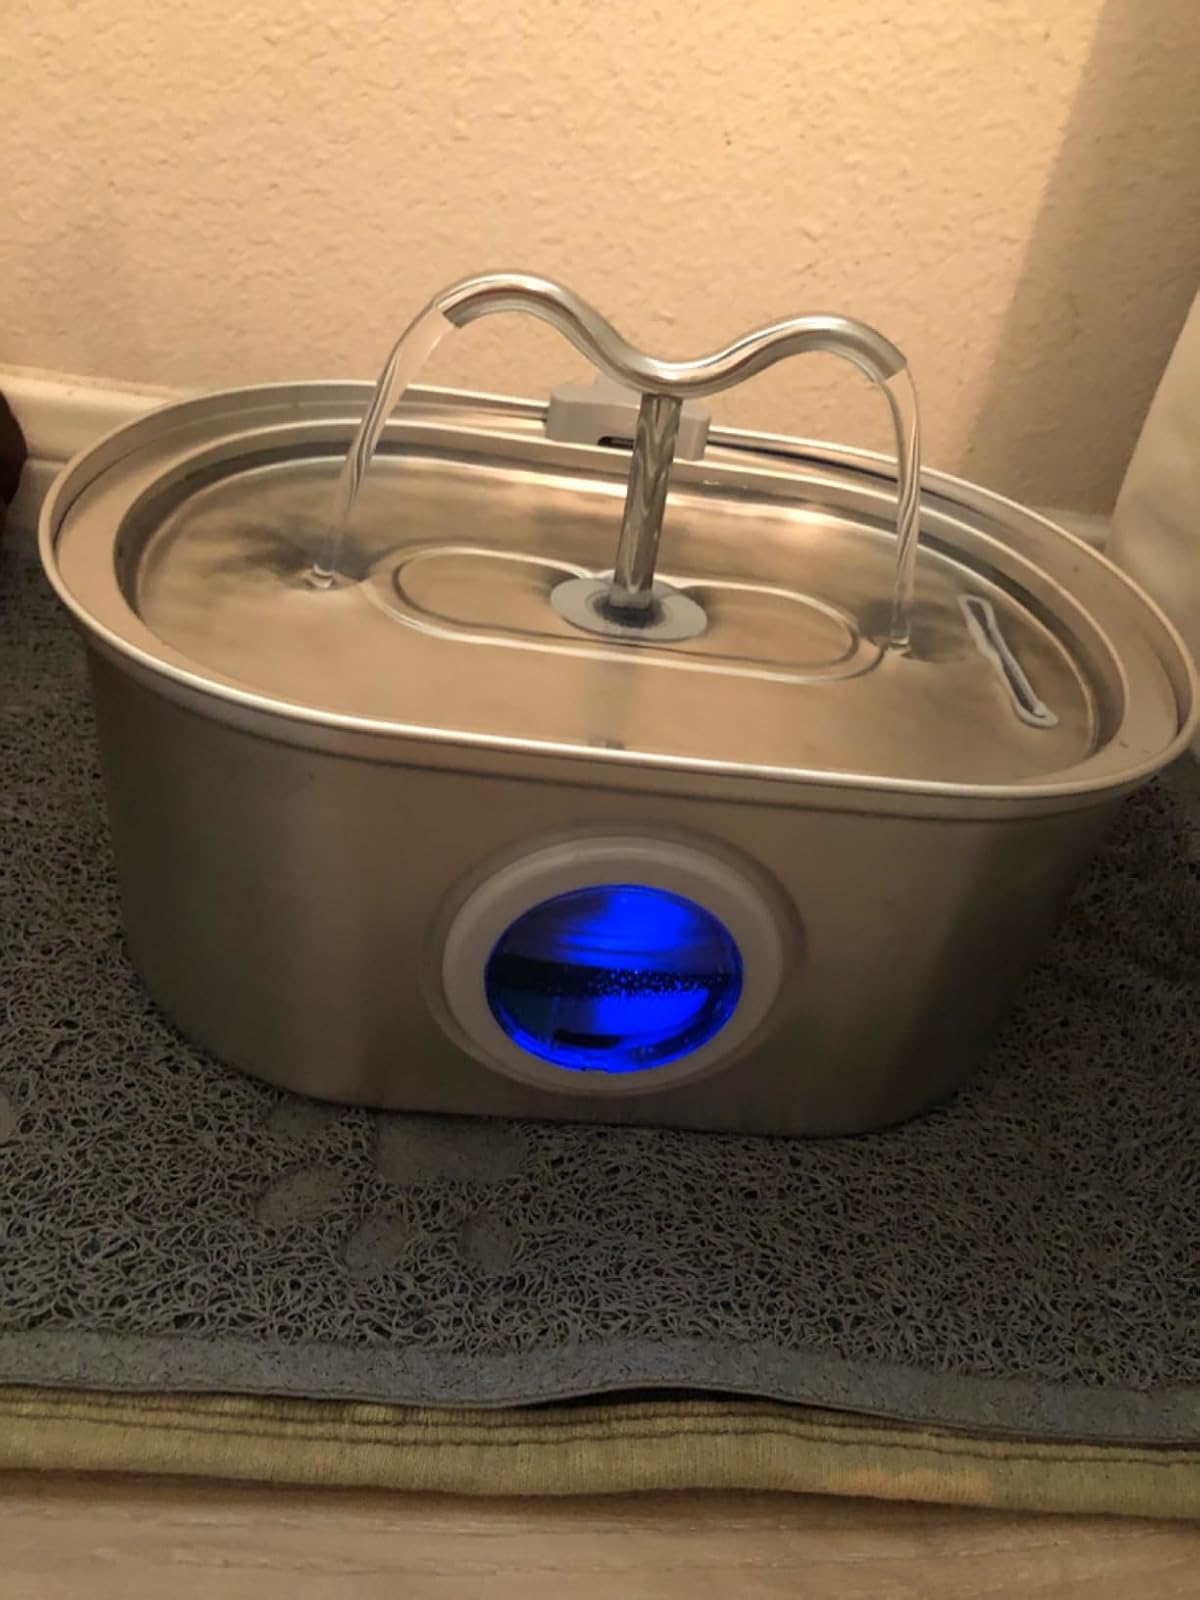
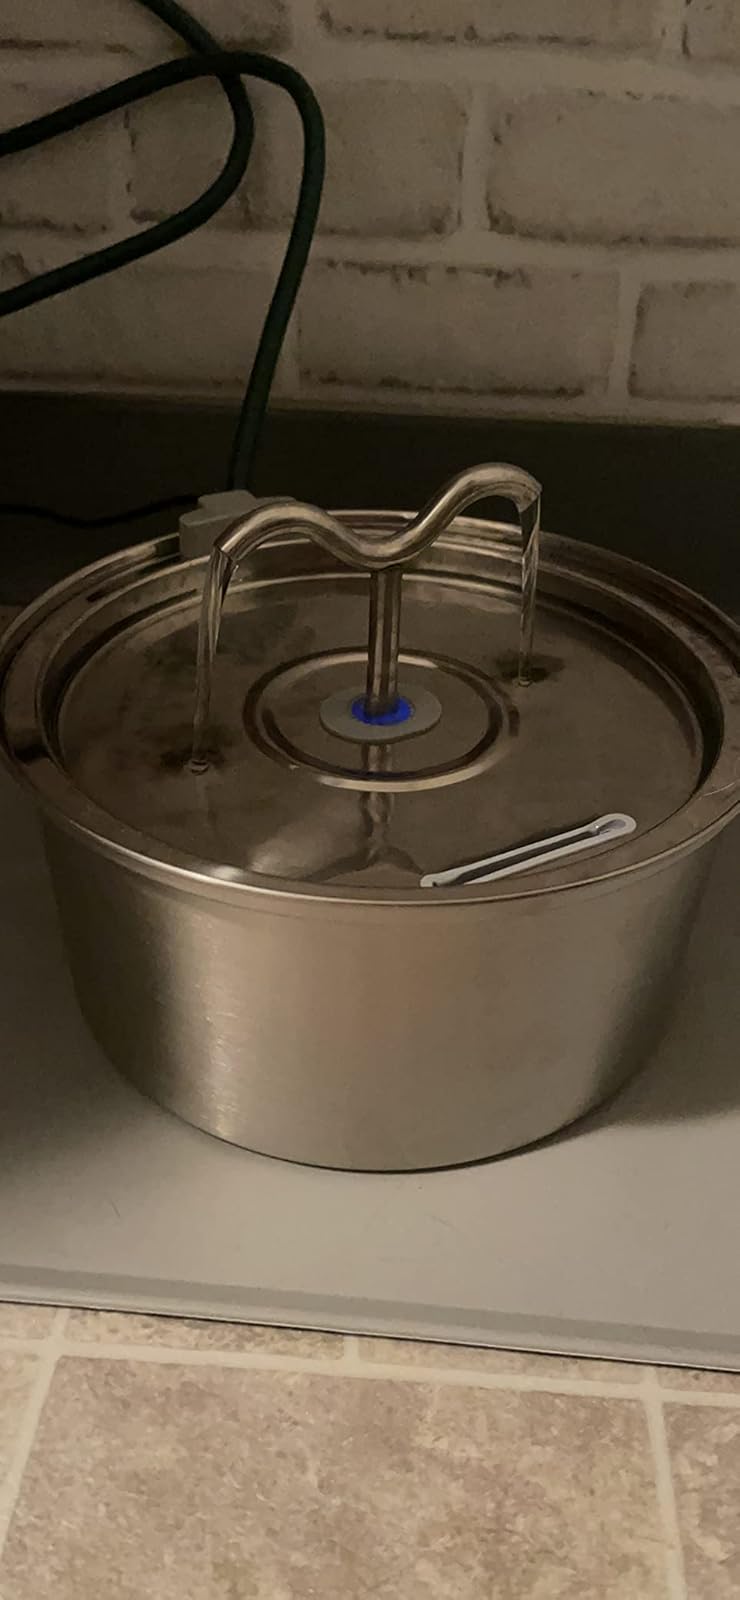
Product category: items_bowl
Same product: no